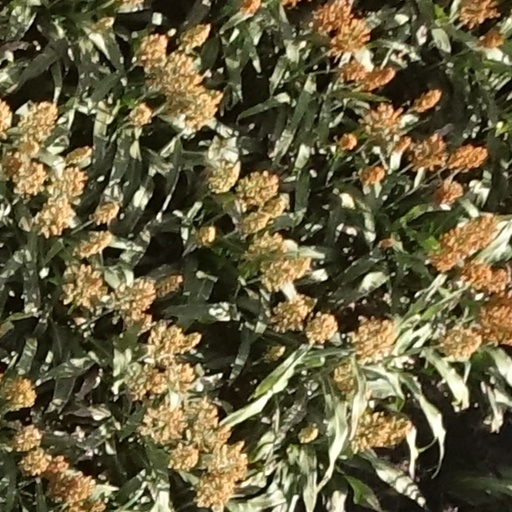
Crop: sorghum